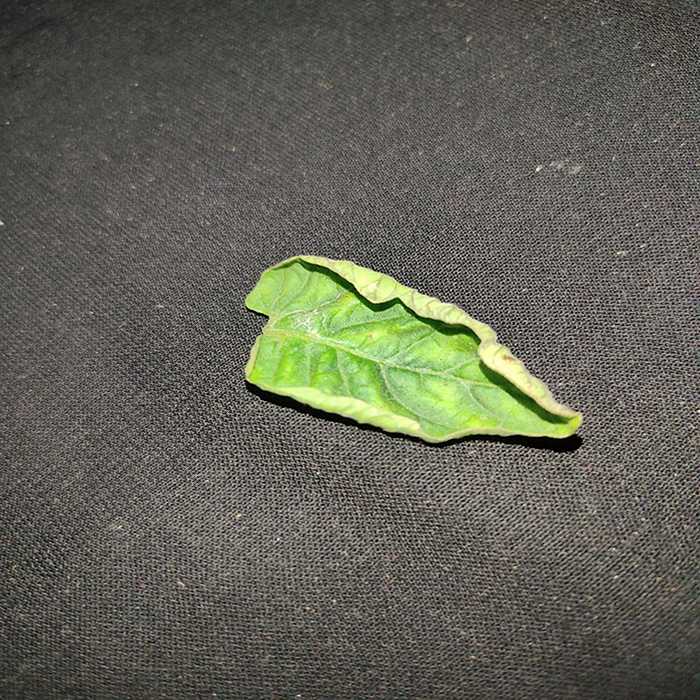
Plant: Tomato
Label: Tomato leaf curl virus